Berlin Brandenburger Tor station

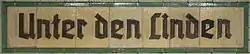
Historical station sign of 1936

The station opened on 27 July 1936 in the course of the building of the "Nord-Süd Bahn" tunnel. Train service discontinued on 21 April 1945 and could not be resumed until 2 December 1946 as the tunnel was flooded. The station was again closed with the construction of the Berlin Wall on 13 August 1961 and for decades became one of Berlin's ghost stations, as while both terminals of the "Nord-Süd" railway line were located in West Berlin, the station itself was located in the East. Unter den Linden later reopened on 1 September 1990, one month before the German reunification.